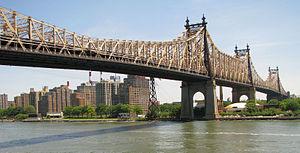
Ce qui suit est la liste des Historic Civil Engineering Landmarks, c'est-à-dire la liste des monuments historiques de génie civil, établie aux États-Unis par l' American Society of Civil Engineers depuis qu'elle a commencé le programme en 1964. Cette désignation est accordée à des projets, des structures et des sites situés aux États-Unis et dans le reste du monde. À compter de 2013, il y a plus de 260 éléments dans cette liste.